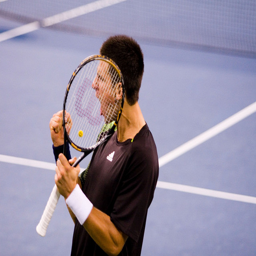
A man holding a tennis racquet on a tennis court.
a man holding a tennis racket and yelling.
Man yawning or yelling while holding a tennis racket on a court.
Tennis player holding racket expresses deep satisfaction.
Athletic man yells excitedly while playing the game tennis.